Answer in natural language. Considering the relative positions, where is Doorway with respect to lshaped black countertop? Choose between the following options: right or left
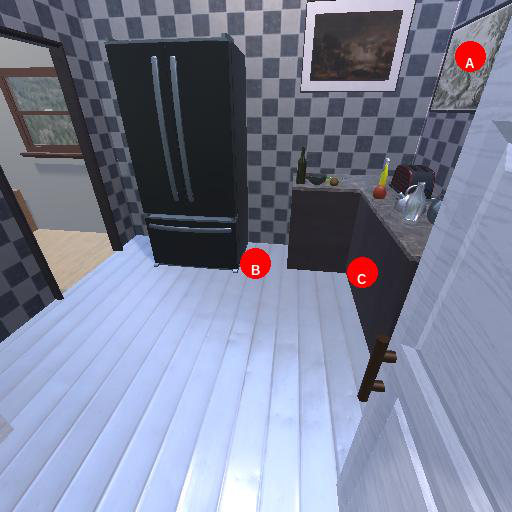
<answer>left</answer>